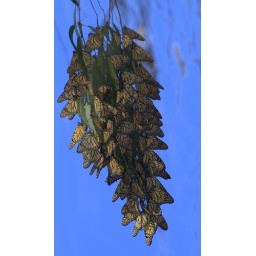
Monarch butterflies cluster together in November at the beginning of their overwintering at Natural Bridges state beach in Santa Cruz, California.